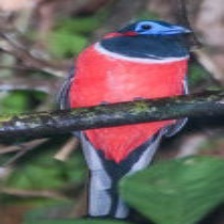
Species: RED NAPED TROGON
Scientific name: HARPACTES KASUMBA